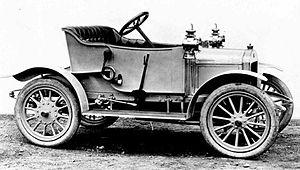
L'Austin 7 hp est une petite voiture automobile qui a été conçue par le fabricant britannique Austin, et construite par Swift à partir de 1909 jusqu'en 1911. Elle a été présentée au public en novembre 1909 au Salon de l'automobile de Londres à l'Olympia. La voiture a été vendue sous deux marques, Austin et Swift, un total de 1 030 exemplaires furent produits, dont 162 étaient des Austin.